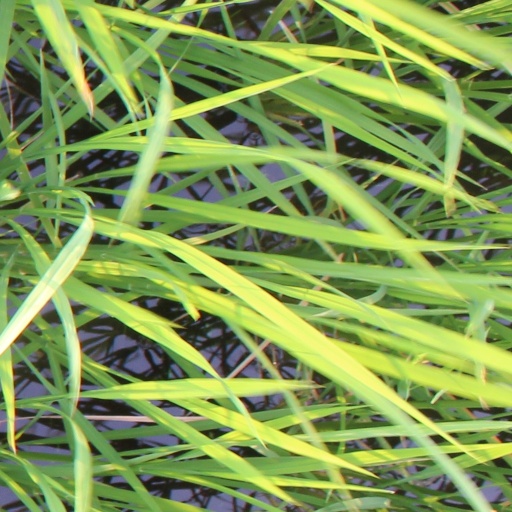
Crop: rice